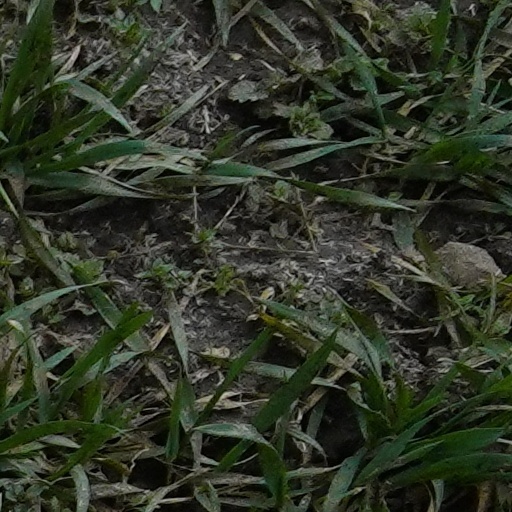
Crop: wheat